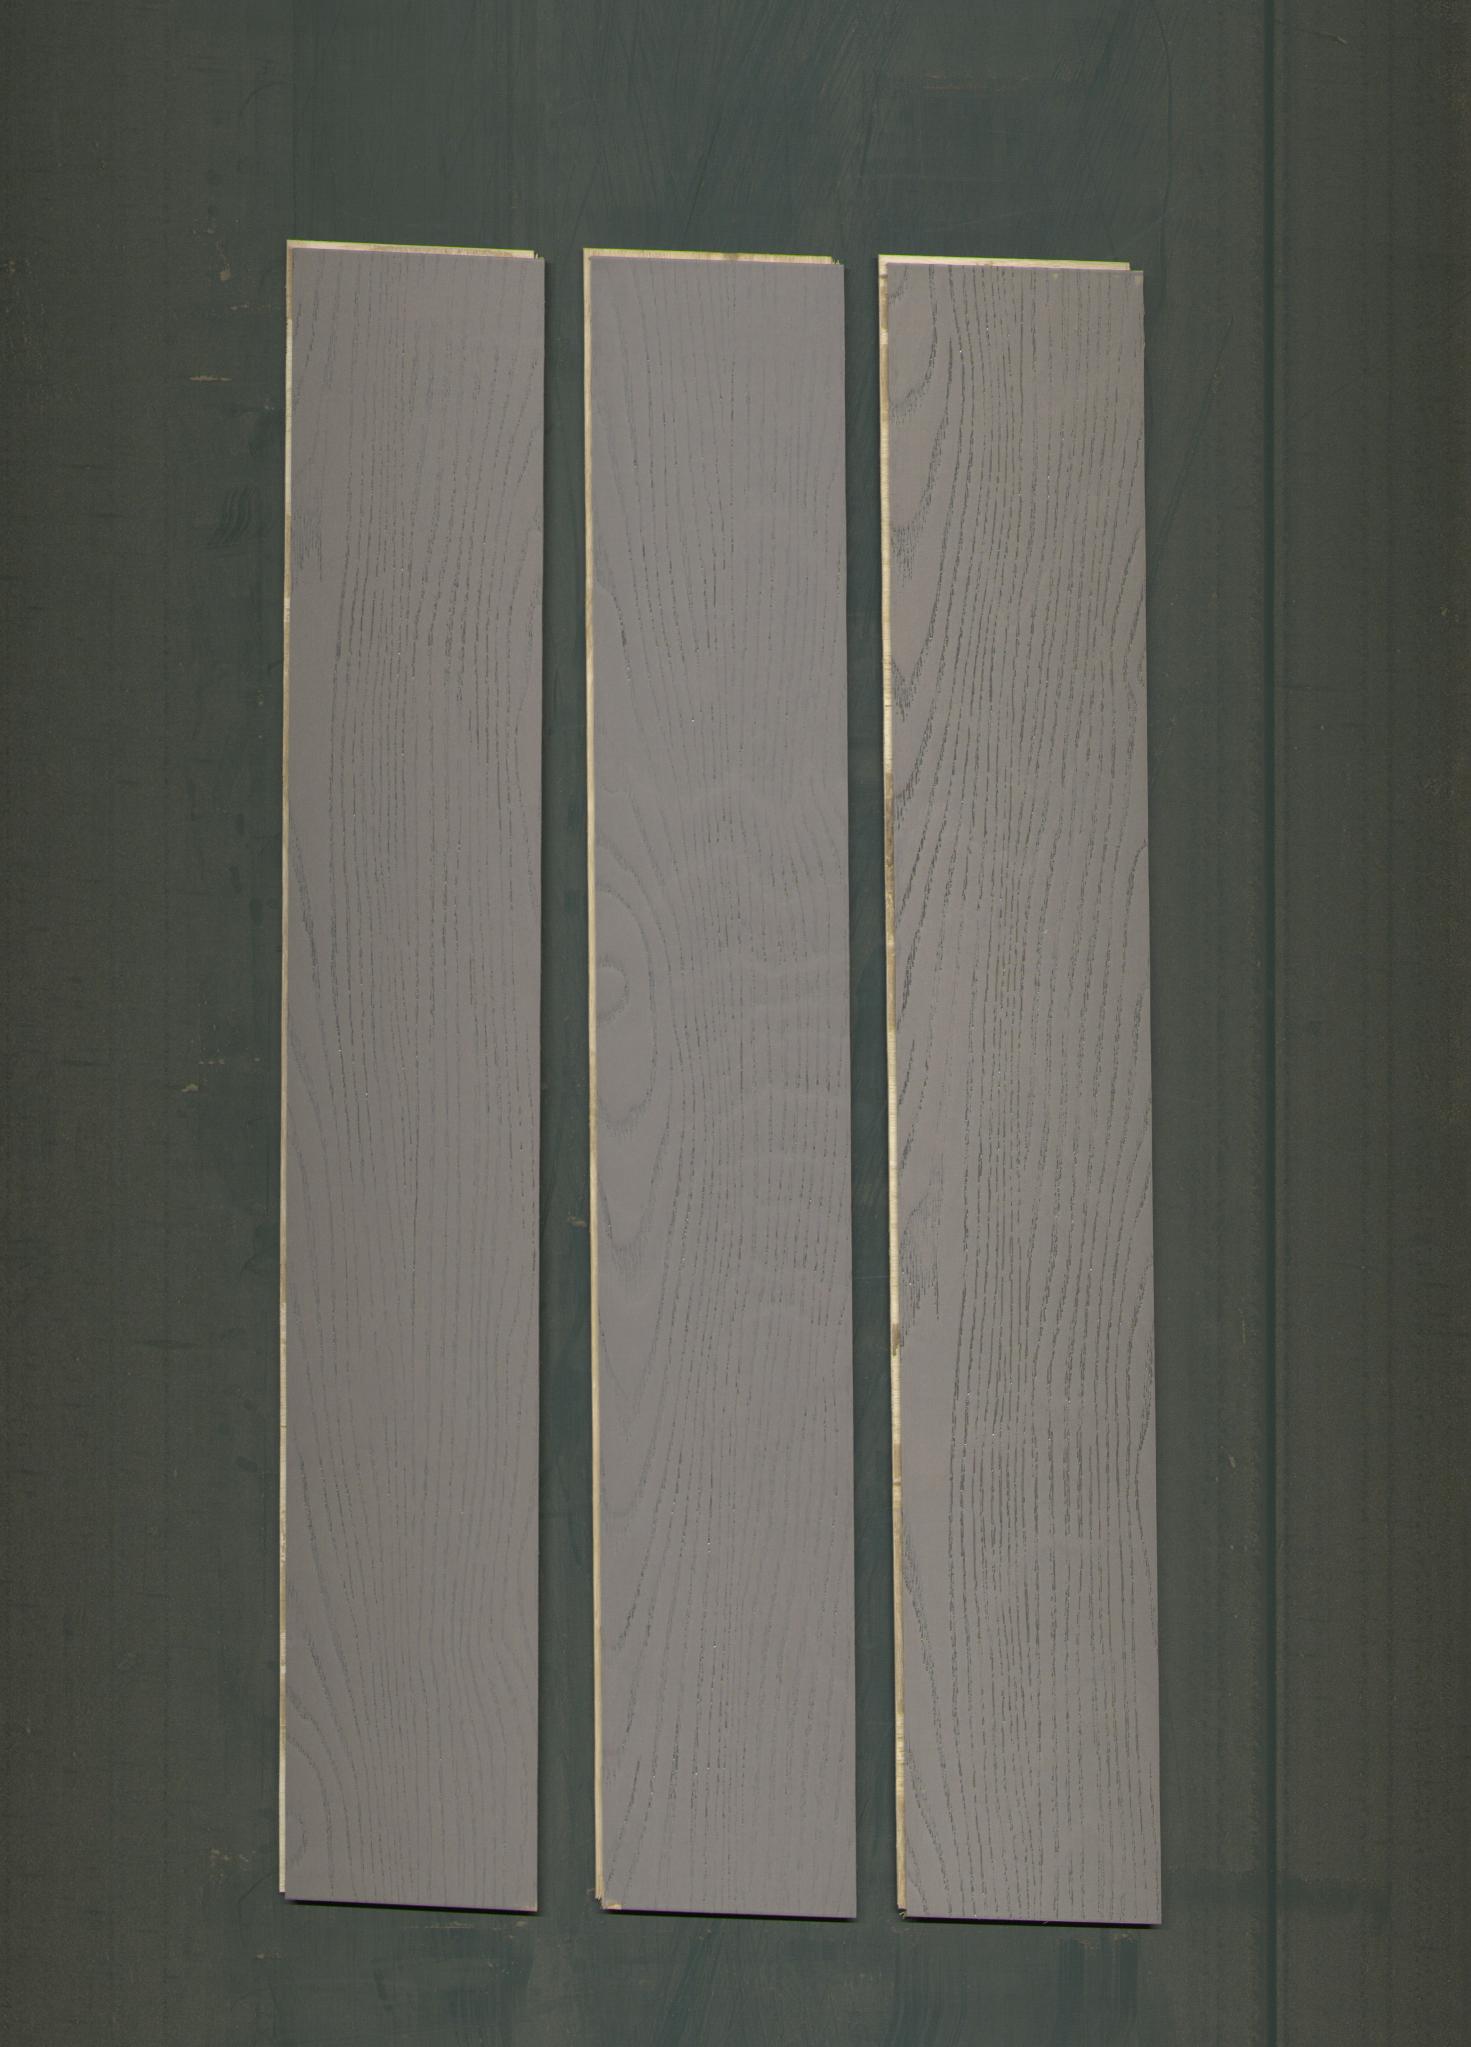
Label: mixers